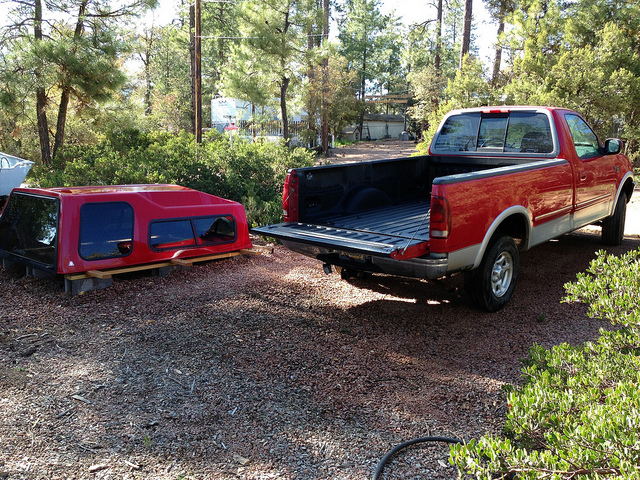
a red truck with the camper shell laying beside it

A shiny red pick up truck with its camper shell on the ground

A RED PICKUP TRUCK HAS A MATCHING CAMPER SHELL ON THE GROUND BESIDE IT

A red pick up truck and camper shell are parked on a gravel road.